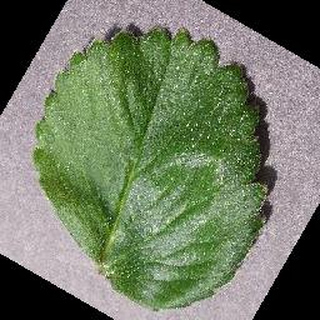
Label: healthy_strawberry